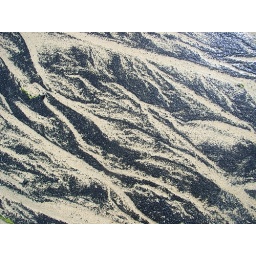
Patterns in the sand on Carbis Bay beach